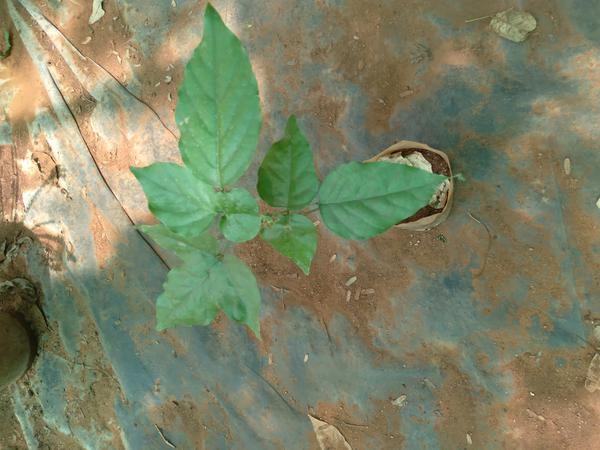
Plant: Honge